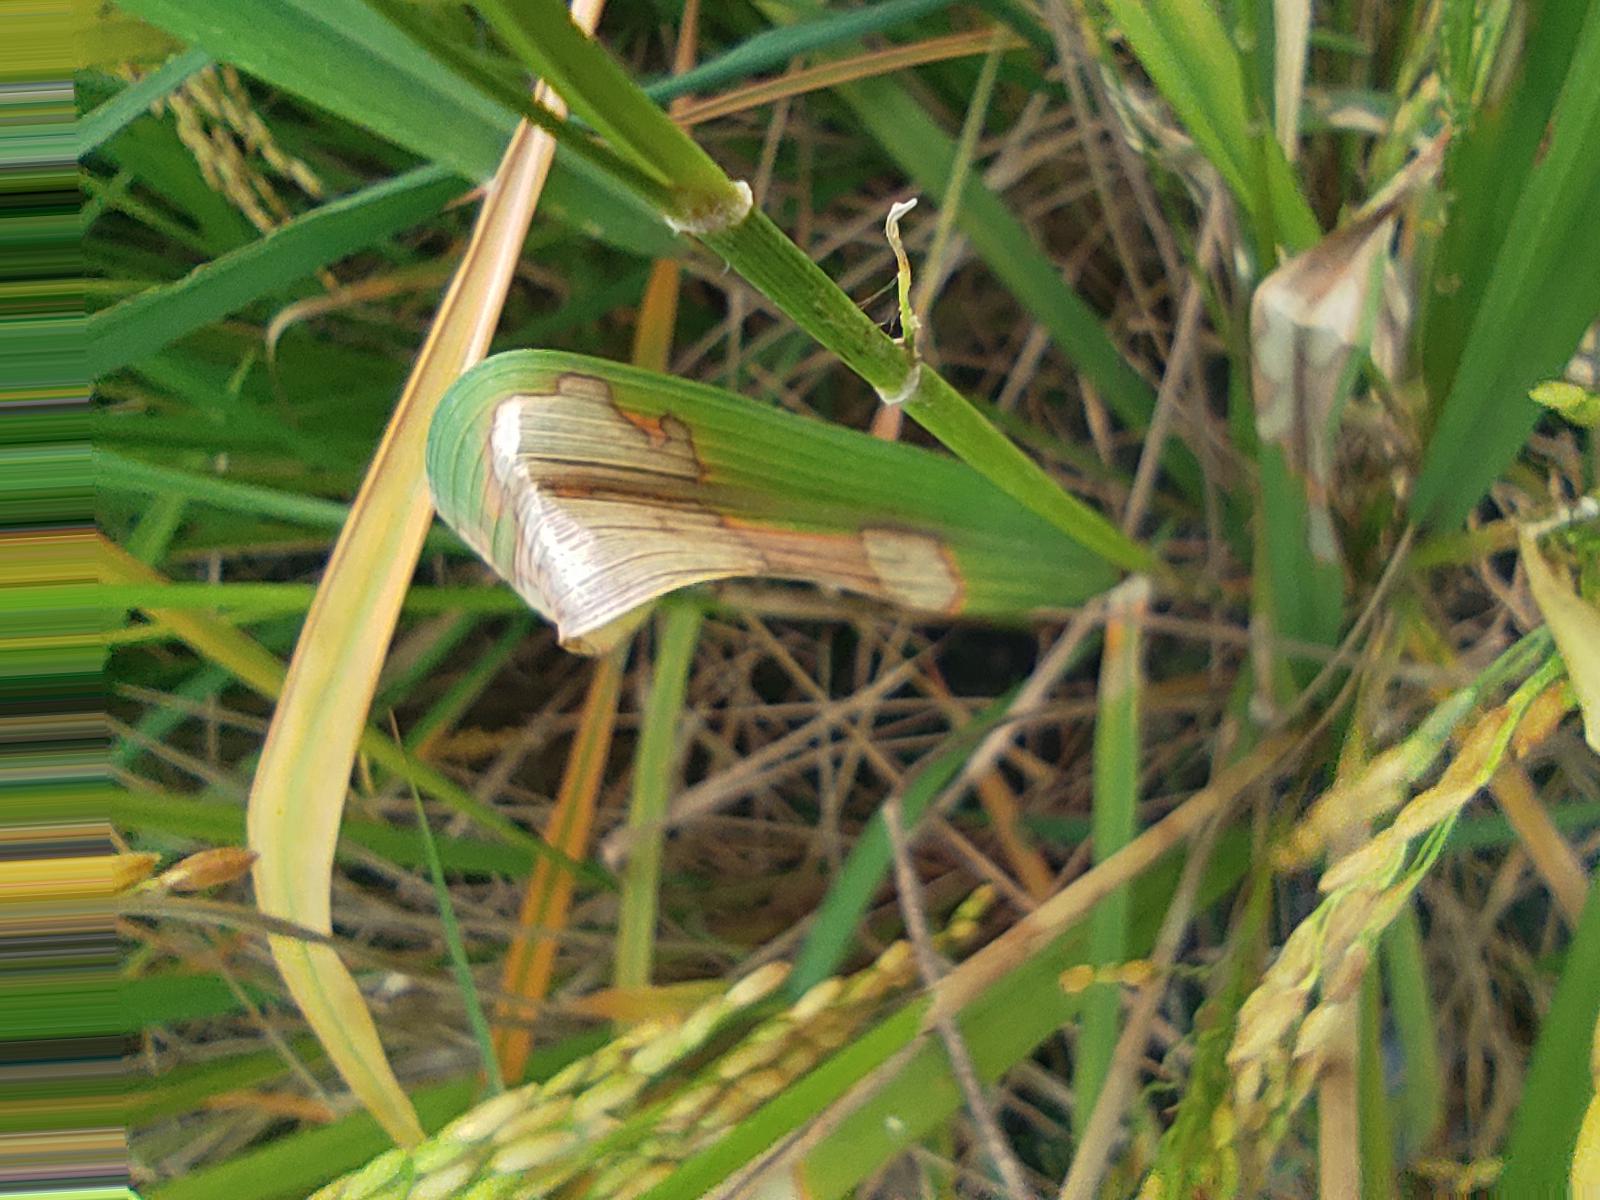
Nhãn: Bệnh Đốm Vằn ( Khô vằn ) ( Sheath Blight )